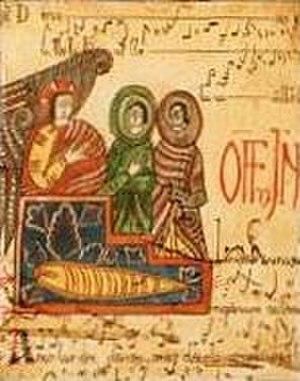
La notation musicale grégorienne, ou simplement notation grégorienne, est une notation musicale employée au Moyen Âge, tout d'abord singulièrement pour le chant grégorien, puis afin de conserver quelques anciens chants monodiques européens.